Pierre Forgeot

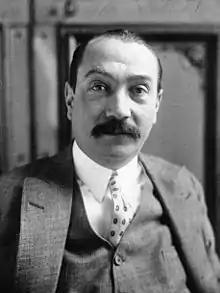
Pierre Forgeot in 1929

Pierre Forgeot (10 March 1888 – 30 June 1956) was a French lawyer, politician and businessman who was involved in issues of war damages during and after World War I (1914–18).